Bengalis

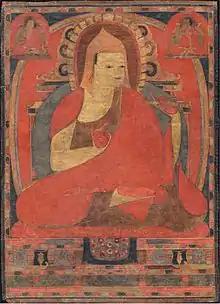
Atiśa is recognised as one of the greatest figures of classical Buddhism, having inspired Buddhist thought from Tibet to Sumatra.

One of the first recorded independent kings of Bengal was Shashanka, reigning around the early 7th century, who is generally thought to have originated from Magadha, Bihar, just west of Bengal. After a period of anarchy, a native ruler called Gopala came into power in 750 CE. He originated from Varendra in northern Bengal, and founded the Buddhist Pala Empire. Atiśa, a renowned Buddhist teacher from eastern Bengal, was instrumental in the revival of Buddhism in Tibet and also held the position of Abbot at the Vikramashila monastery in Bihar.